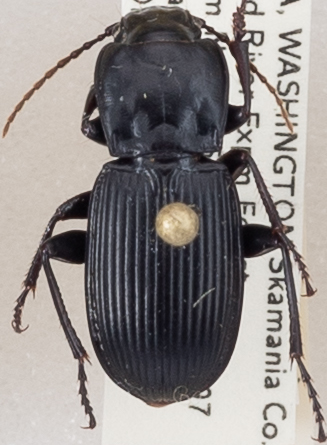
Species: Pterostichus herculaneus
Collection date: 2018-07-03
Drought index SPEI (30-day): -1.45
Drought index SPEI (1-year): -0.32
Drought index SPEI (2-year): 0.71